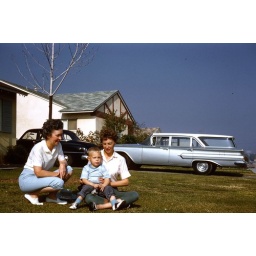
Nice looking Chevy station wagon in the background! Look how blue the sky was back then..